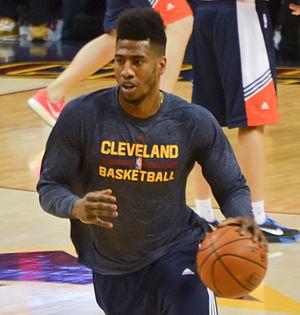
Iman Asante Shumpert, né le 26 juin 1990 à Oak Park dans l'Illinois, est un joueur américain de basket-ball. Il évolue au poste d'arrière.